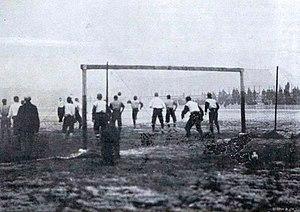
Équipe du fr:Club français, le 26 décembre 1897. Rencontre contre les English Ramblers au vélodrome du Parc des Princes.
Le Club français est un club de football français fondé en 1892, disparu en 1935 et basé à Paris.
Le Parc des Princes est un stade situé au sud-ouest de la ville de Paris, dans le 16ᵉ arrondissement depuis 1897 et sur le périphérique parisien dans sa configuration actuelle, depuis 1971 près de la commune de Boulogne-Billancourt. Constituant le plus important stade français de 1972 à 1998, il est actuellement le cinquième plus grand stade français, mais toujours l'un des plus anciens et des plus connus de la région parisienne.